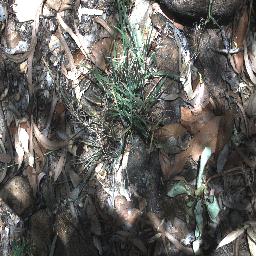
Label: negative